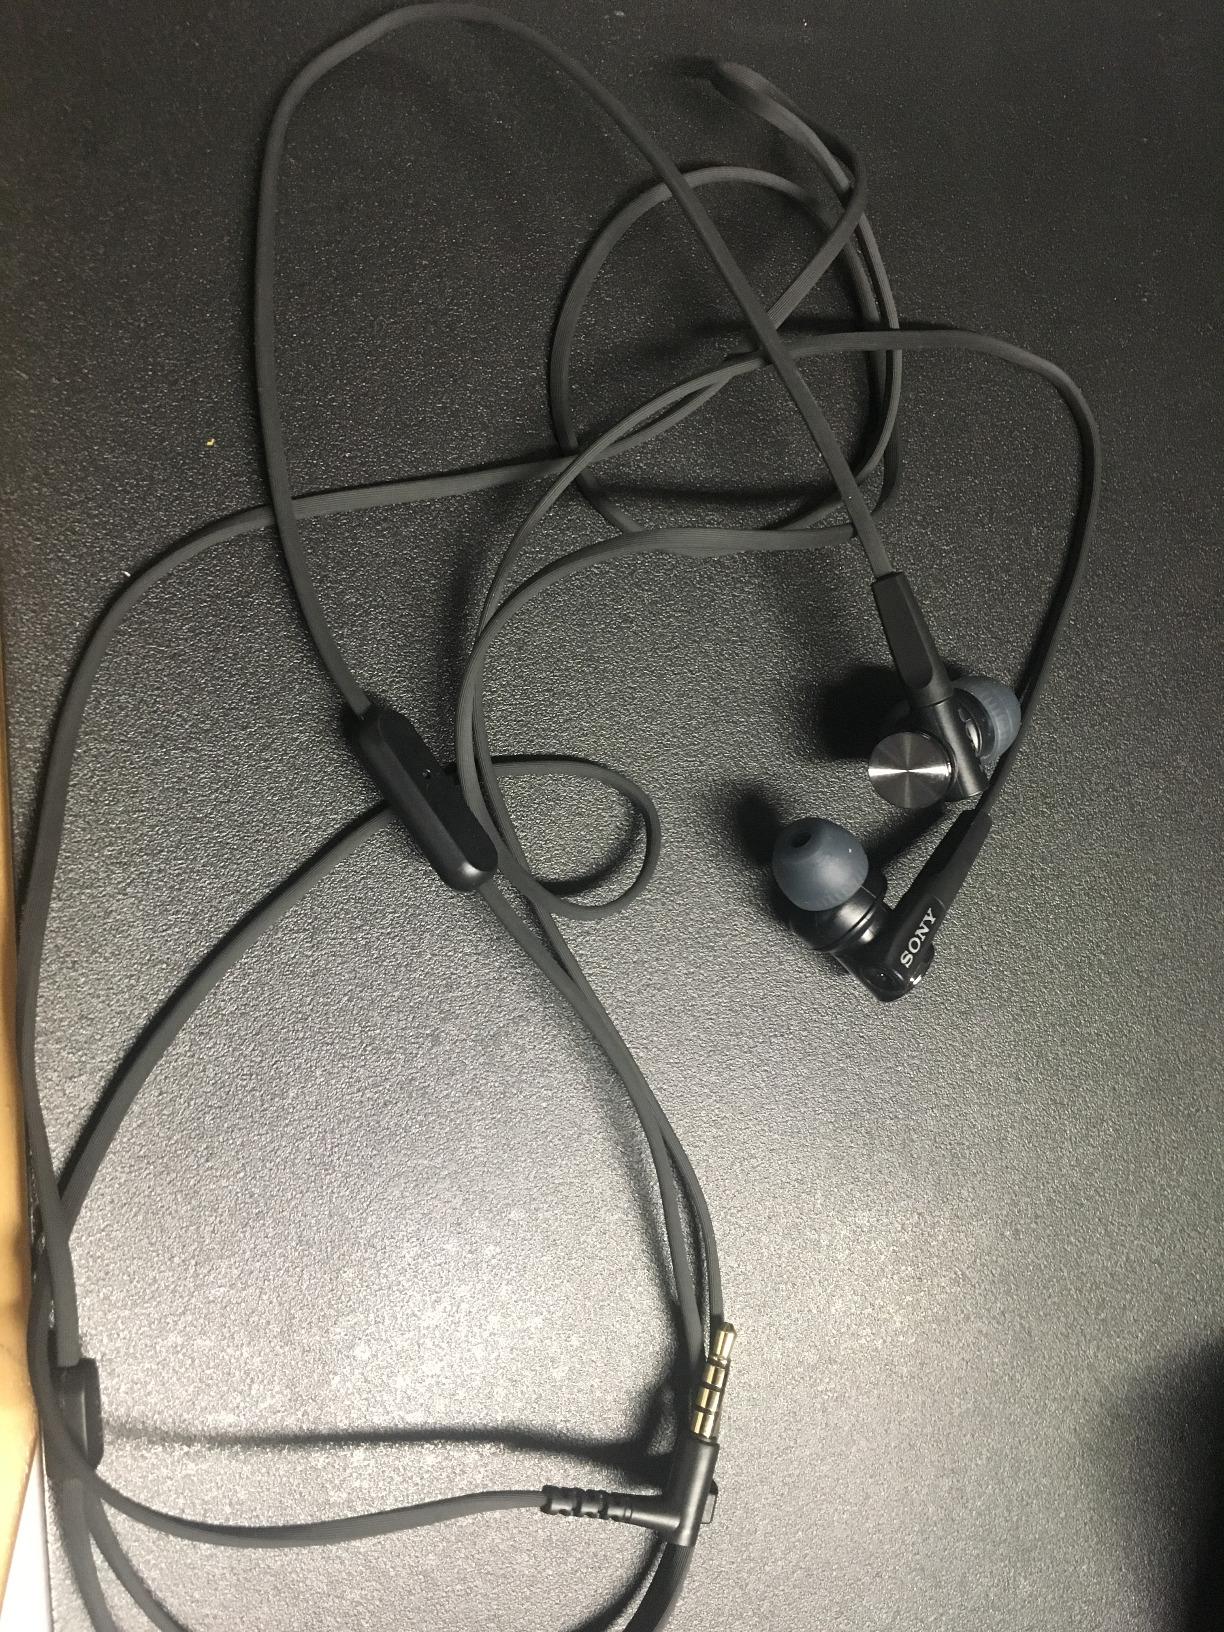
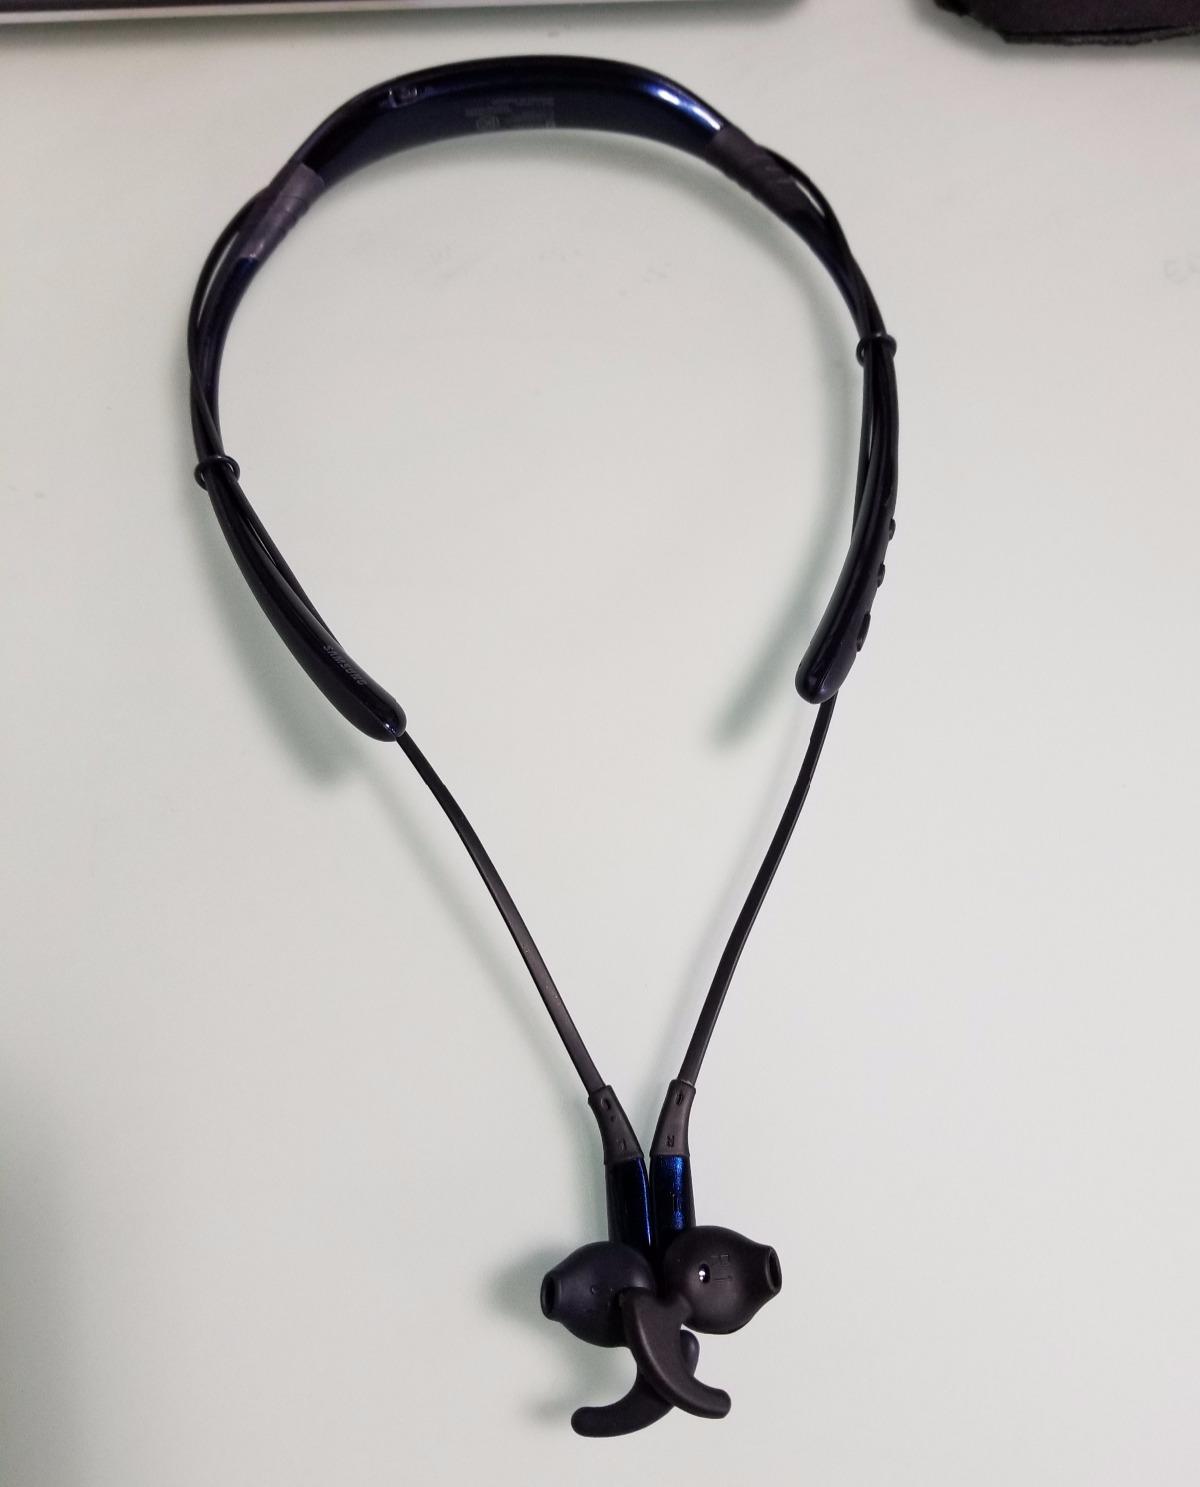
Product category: headphones
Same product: no